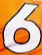
Number: 6